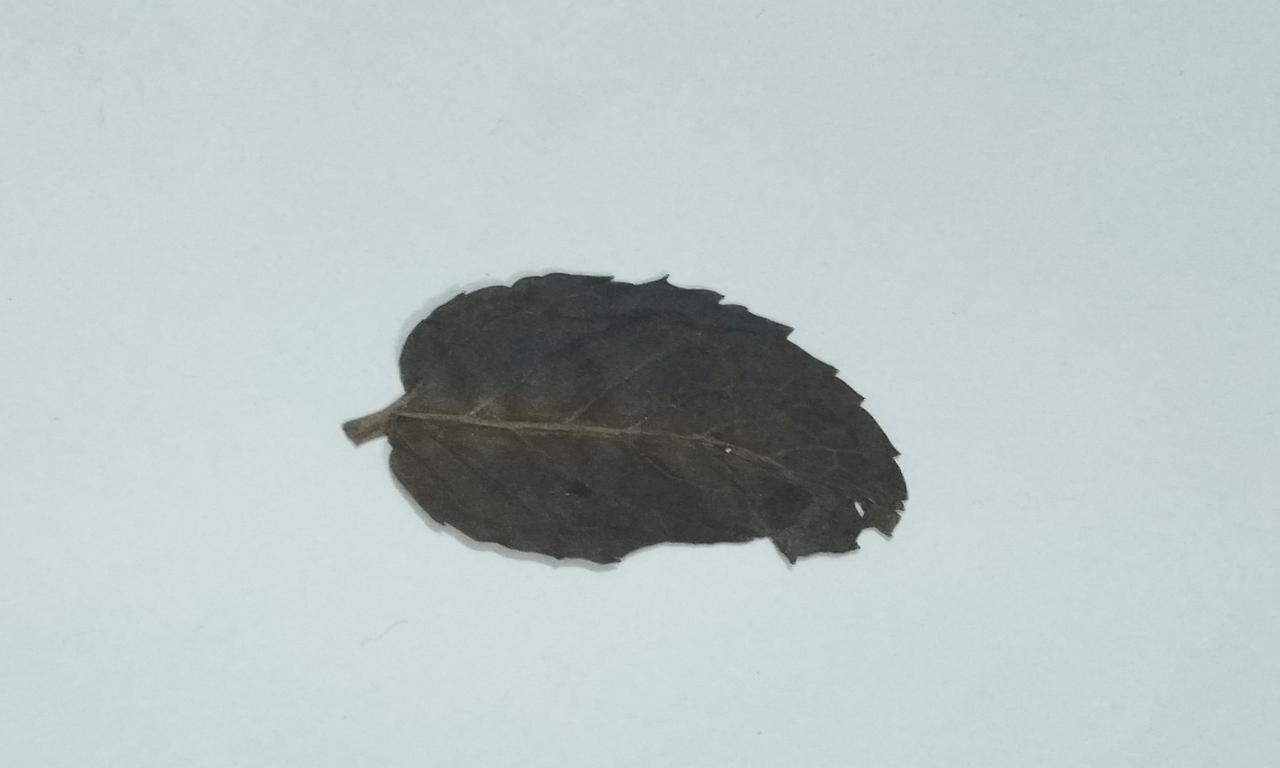
Label: Dried